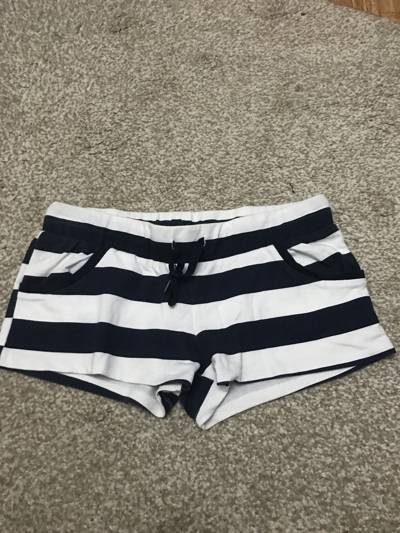
Waste category: clothes